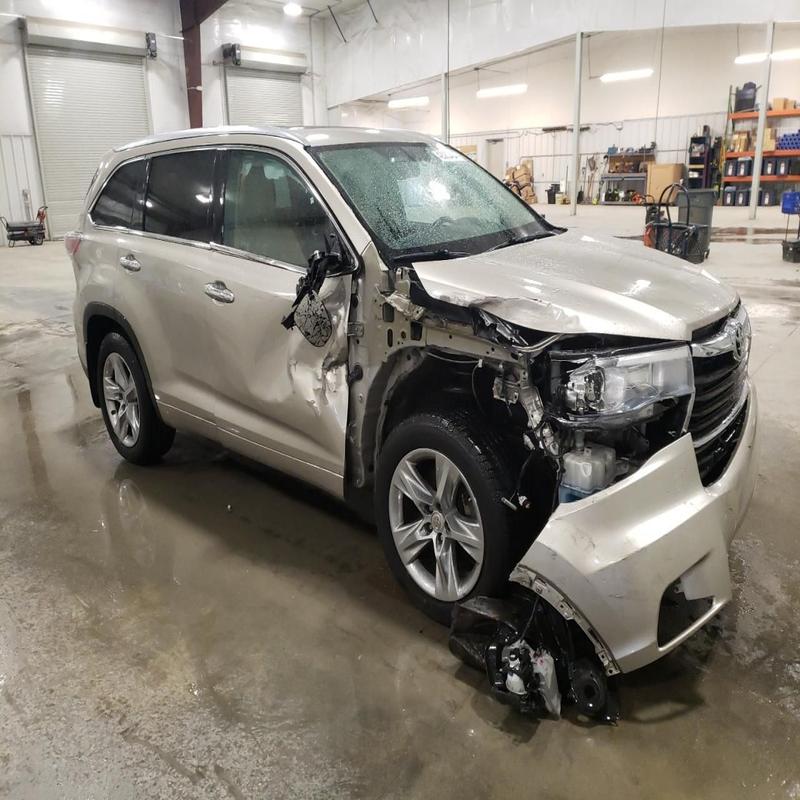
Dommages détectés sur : pare-choc avant, feu avant droit, capot, aile avant droite, porte avant droite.
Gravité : majeur